1510 influenza pandemic

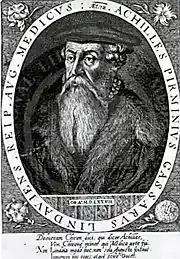

The first cases of influenza began to appear in Sicily around July after the arrival of infected merchant ships from Malta. In Sicily it was commonly called "coccolucio" for the hood (resembling a coqueluchon - a kind of monk's cowl) the sick often wore over their heads. Influenza quickly spread out along the Mediterranean coasts of Italy and southern France via merchant ships leaving the island.